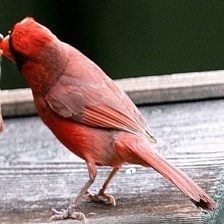
Species: NORTHERN CARDINAL
Scientific name: CARDINALIS CARDINALIS